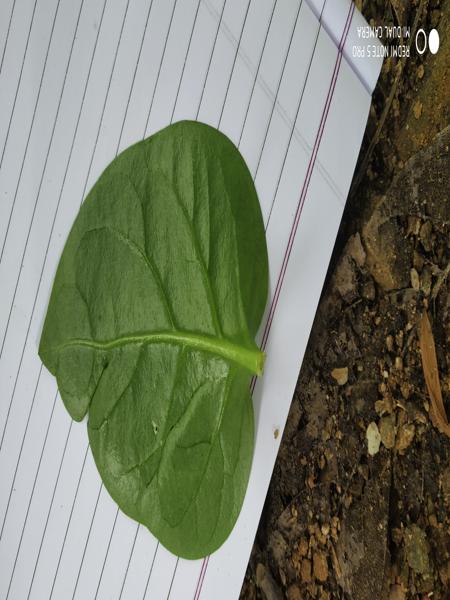
Plant: Malabar_Spinach